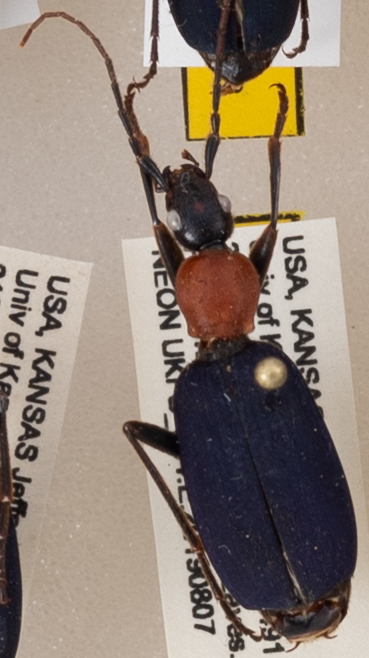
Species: Galerita atripes
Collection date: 2019-08-07
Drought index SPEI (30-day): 0.602
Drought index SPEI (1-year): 1.69
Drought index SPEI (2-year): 0.684